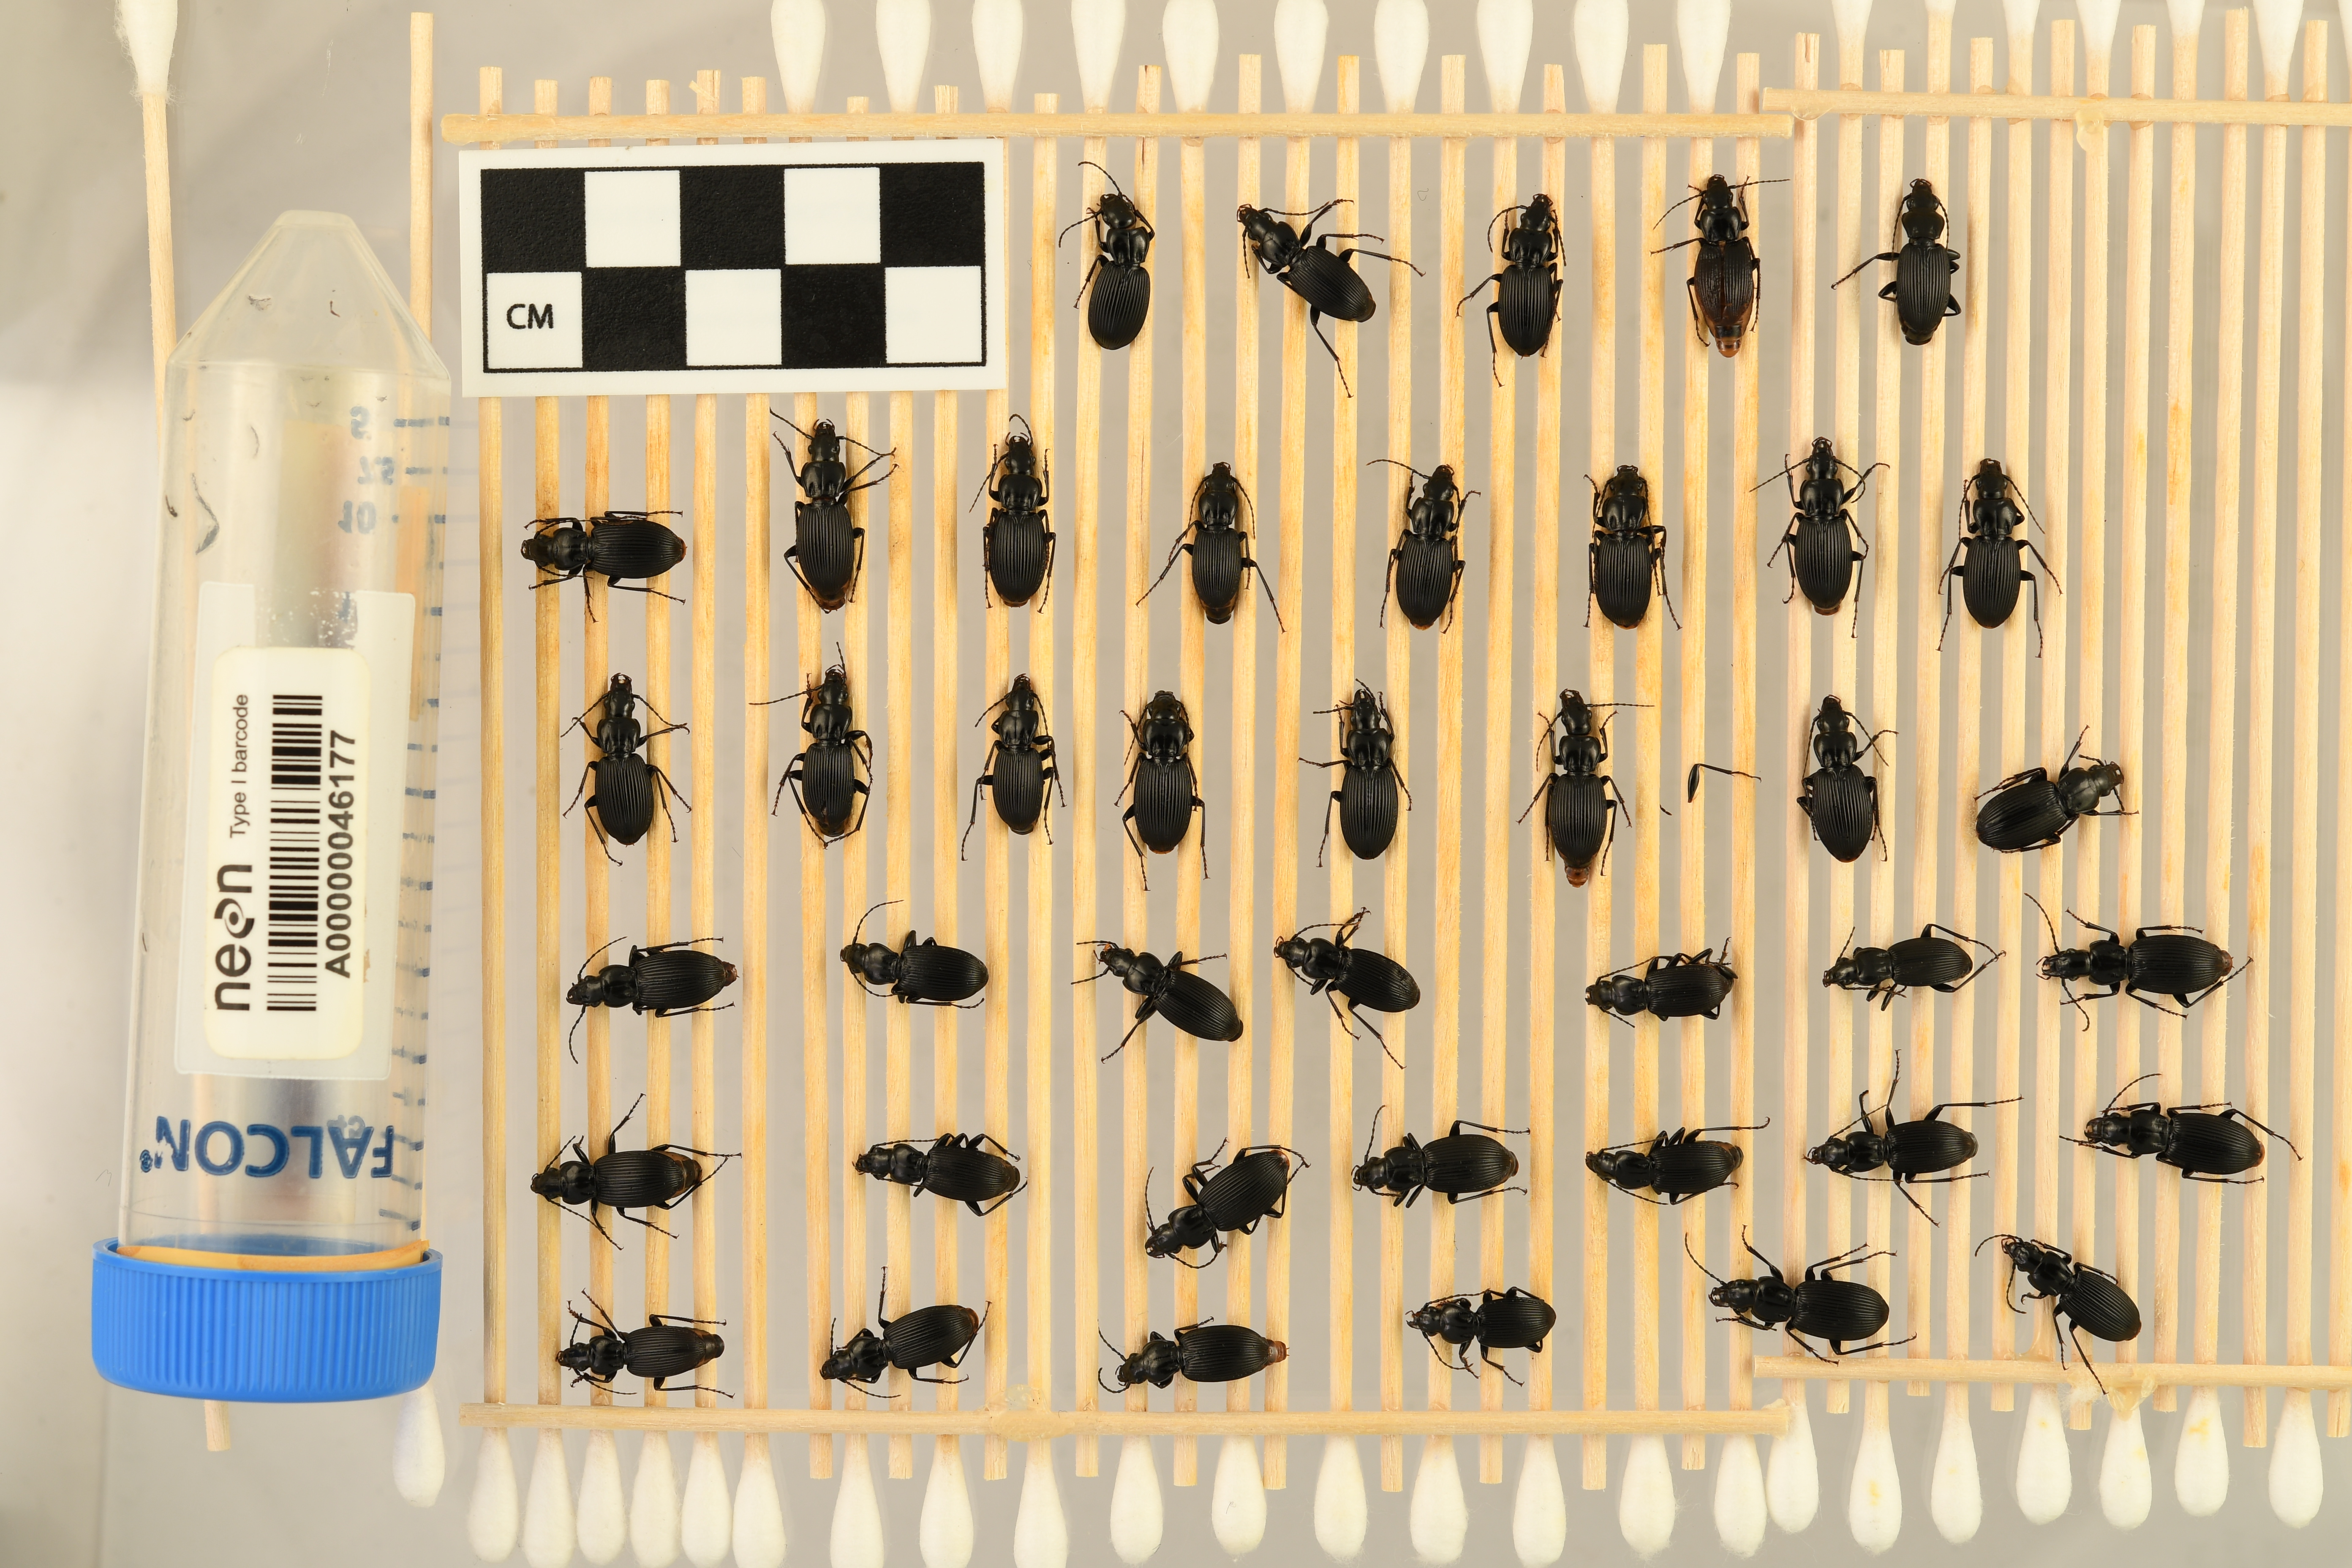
Pterostichus lachrymosus — Mountain Lake Biological Station NEON, plot MLBS_002. Beetle 24, ElytraLength: 0.8508 cm (lying flat: Yes)

Pterostichus lachrymosus — Mountain Lake Biological Station NEON, plot MLBS_002. Beetle 24, ElytraWidth: 0.4142 cm (lying flat: Yes)

Pterostichus lachrymosus — Mountain Lake Biological Station NEON, plot MLBS_002. Beetle 25, ElytraLength: 0.8177 cm (lying flat: Yes)

Pterostichus lachrymosus — Mountain Lake Biological Station NEON, plot MLBS_002. Beetle 25, ElytraWidth: 0.4294 cm (lying flat: Yes)

Pterostichus lachrymosus — Mountain Lake Biological Station NEON, plot MLBS_002. Beetle 26, ElytraLength: 0.804 cm (lying flat: No)

Pterostichus lachrymosus — Mountain Lake Biological Station NEON, plot MLBS_002. Beetle 26, ElytraWidth: 0.4002 cm (lying flat: No)

Pterostichus lachrymosus — Mountain Lake Biological Station NEON, plot MLBS_002. Beetle 27, ElytraLength: 0.8 cm (lying flat: Yes)

Pterostichus lachrymosus — Mountain Lake Biological Station NEON, plot MLBS_002. Beetle 27, ElytraWidth: 0.3639 cm (lying flat: Yes)

Pterostichus lachrymosus — Mountain Lake Biological Station NEON, plot MLBS_002. Beetle 28, ElytraLength: 0.9333 cm (lying flat: Yes)

Pterostichus lachrymosus — Mountain Lake Biological Station NEON, plot MLBS_002. Beetle 28, ElytraWidth: 0.44 cm (lying flat: Yes)

Pterostichus lachrymosus — Mountain Lake Biological Station NEON, plot MLBS_002. Beetle 29, ElytraLength: 0.8676 cm (lying flat: Yes)

Pterostichus lachrymosus — Mountain Lake Biological Station NEON, plot MLBS_002. Beetle 29, ElytraWidth: 0.4269 cm (lying flat: Yes)

Pterostichus lachrymosus — Mountain Lake Biological Station NEON, plot MLBS_002. Beetle 30, ElytraLength: 0.8203 cm (lying flat: Yes)

Pterostichus lachrymosus — Mountain Lake Biological Station NEON, plot MLBS_002. Beetle 30, ElytraWidth: 0.3792 cm (lying flat: Yes)

Pterostichus lachrymosus — Mountain Lake Biological Station NEON, plot MLBS_002. Beetle 31, ElytraLength: 0.9121 cm (lying flat: Yes)

Pterostichus lachrymosus — Mountain Lake Biological Station NEON, plot MLBS_002. Beetle 31, ElytraWidth: 0.4031 cm (lying flat: Yes)

Pterostichus lachrymosus — Mountain Lake Biological Station NEON, plot MLBS_002. Beetle 32, ElytraLength: 0.8676 cm (lying flat: Yes)

Pterostichus lachrymosus — Mountain Lake Biological Station NEON, plot MLBS_002. Beetle 32, ElytraWidth: 0.4408 cm (lying flat: Yes)

Pterostichus lachrymosus — Mountain Lake Biological Station NEON, plot MLBS_002. Beetle 33, ElytraLength: 0.804 cm (lying flat: No)

Pterostichus lachrymosus — Mountain Lake Biological Station NEON, plot MLBS_002. Beetle 33, ElytraWidth: 0.3736 cm (lying flat: No)

Pterostichus lachrymosus — Mountain Lake Biological Station NEON, plot MLBS_002. Beetle 34, ElytraLength: 0.841 cm (lying flat: Yes)

Pterostichus lachrymosus — Mountain Lake Biological Station NEON, plot MLBS_002. Beetle 34, ElytraWidth: 0.3736 cm (lying flat: Yes)

Pterostichus lachrymosus — Mountain Lake Biological Station NEON, plot MLBS_002. Beetle 35, ElytraLength: 0.8996 cm (lying flat: Yes)

Pterostichus lachrymosus — Mountain Lake Biological Station NEON, plot MLBS_002. Beetle 35, ElytraWidth: 0.4368 cm (lying flat: Yes)

Pterostichus lachrymosus — Mountain Lake Biological Station NEON, plot MLBS_002. Beetle 36, ElytraLength: 0.7477 cm (lying flat: Yes)

Pterostichus lachrymosus — Mountain Lake Biological Station NEON, plot MLBS_002. Beetle 36, ElytraWidth: 0.3743 cm (lying flat: Yes)

Pterostichus lachrymosus — Mountain Lake Biological Station NEON, plot MLBS_002. Beetle 37, ElytraLength: 0.8396 cm (lying flat: Yes)

Pterostichus lachrymosus — Mountain Lake Biological Station NEON, plot MLBS_002. Beetle 37, ElytraWidth: 0.4135 cm (lying flat: Yes)

Pterostichus lachrymosus — Mountain Lake Biological Station NEON, plot MLBS_002. Beetle 38, ElytraLength: 0.8537 cm (lying flat: Yes)

Pterostichus lachrymosus — Mountain Lake Biological Station NEON, plot MLBS_002. Beetle 38, ElytraWidth: 0.4535 cm (lying flat: Yes)

Pterostichus lachrymosus — Mountain Lake Biological Station NEON, plot MLBS_002. Beetle 39, ElytraLength: 0.7509 cm (lying flat: Yes)

Pterostichus lachrymosus — Mountain Lake Biological Station NEON, plot MLBS_002. Beetle 39, ElytraWidth: 0.4267 cm (lying flat: Yes)

Pterostichus lachrymosus — Mountain Lake Biological Station NEON, plot MLBS_002. Beetle 40, ElytraLength: 0.9394 cm (lying flat: Yes)

Pterostichus lachrymosus — Mountain Lake Biological Station NEON, plot MLBS_002. Beetle 40, ElytraWidth: 0.4432 cm (lying flat: Yes)

Pterostichus lachrymosus — Mountain Lake Biological Station NEON, plot MLBS_002. Beetle 41, ElytraLength: 0.7843 cm (lying flat: Yes)

Pterostichus lachrymosus — Mountain Lake Biological Station NEON, plot MLBS_002. Beetle 41, ElytraWidth: 0.4187 cm (lying flat: Yes)

Pterostichus lachrymosus — Mountain Lake Biological Station NEON, plot MLBS_002. Beetle 1, ElytraLength: 0.768 cm (lying flat: Yes)

Pterostichus lachrymosus — Mountain Lake Biological Station NEON, plot MLBS_002. Beetle 1, ElytraWidth: 0.4353 cm (lying flat: Yes)

Pterostichus lachrymosus — Mountain Lake Biological Station NEON, plot MLBS_002. Beetle 2, ElytraLength: 0.7949 cm (lying flat: Yes)

Pterostichus lachrymosus — Mountain Lake Biological Station NEON, plot MLBS_002. Beetle 2, ElytraWidth: 0.3824 cm (lying flat: Yes)

Pterostichus lachrymosus — Mountain Lake Biological Station NEON, plot MLBS_002. Beetle 3, ElytraLength: 0.8337 cm (lying flat: Yes)

Pterostichus lachrymosus — Mountain Lake Biological Station NEON, plot MLBS_002. Beetle 3, ElytraWidth: 0.4232 cm (lying flat: Yes)

Pterostichus lachrymosus — Mountain Lake Biological Station NEON, plot MLBS_002. Beetle 4, ElytraLength: 0.7308 cm (lying flat: Yes)

Pterostichus lachrymosus — Mountain Lake Biological Station NEON, plot MLBS_002. Beetle 4, ElytraWidth: 0.411 cm (lying flat: Yes)

Pterostichus lachrymosus — Mountain Lake Biological Station NEON, plot MLBS_002. Beetle 5, ElytraLength: 0.8085 cm (lying flat: Yes)

Pterostichus lachrymosus — Mountain Lake Biological Station NEON, plot MLBS_002. Beetle 5, ElytraWidth: 0.3848 cm (lying flat: Yes)

Pterostichus lachrymosus — Mountain Lake Biological Station NEON, plot MLBS_002. Beetle 6, ElytraLength: 0.8465 cm (lying flat: Yes)

Pterostichus lachrymosus — Mountain Lake Biological Station NEON, plot MLBS_002. Beetle 6, ElytraWidth: 0.4104 cm (lying flat: Yes)

Pterostichus lachrymosus — Mountain Lake Biological Station NEON, plot MLBS_002. Beetle 7, ElytraLength: 0.8593 cm (lying flat: Yes)

Pterostichus lachrymosus — Mountain Lake Biological Station NEON, plot MLBS_002. Beetle 7, ElytraWidth: 0.411 cm (lying flat: Yes)

Pterostichus lachrymosus — Mountain Lake Biological Station NEON, plot MLBS_002. Beetle 8, ElytraLength: 0.7952 cm (lying flat: Yes)

Pterostichus lachrymosus — Mountain Lake Biological Station NEON, plot MLBS_002. Beetle 8, ElytraWidth: 0.3976 cm (lying flat: Yes)

Pterostichus lachrymosus — Mountain Lake Biological Station NEON, plot MLBS_002. Beetle 9, ElytraLength: 0.7307 cm (lying flat: Yes)

Pterostichus lachrymosus — Mountain Lake Biological Station NEON, plot MLBS_002. Beetle 9, ElytraWidth: 0.3974 cm (lying flat: Yes)

Pterostichus lachrymosus — Mountain Lake Biological Station NEON, plot MLBS_002. Beetle 10, ElytraLength: 0.8253 cm (lying flat: Yes)

Pterostichus lachrymosus — Mountain Lake Biological Station NEON, plot MLBS_002. Beetle 10, ElytraWidth: 0.4279 cm (lying flat: Yes)

Pterostichus lachrymosus — Mountain Lake Biological Station NEON, plot MLBS_002. Beetle 11, ElytraLength: 0.8205 cm (lying flat: Yes)

Pterostichus lachrymosus — Mountain Lake Biological Station NEON, plot MLBS_002. Beetle 11, ElytraWidth: 0.4361 cm (lying flat: Yes)

Pterostichus lachrymosus — Mountain Lake Biological Station NEON, plot MLBS_002. Beetle 12, ElytraLength: 0.8465 cm (lying flat: Yes)

Pterostichus lachrymosus — Mountain Lake Biological Station NEON, plot MLBS_002. Beetle 12, ElytraWidth: 0.423 cm (lying flat: Yes)

Pterostichus lachrymosus — Mountain Lake Biological Station NEON, plot MLBS_002. Beetle 13, ElytraLength: 0.8229 cm (lying flat: Yes)

Pterostichus lachrymosus — Mountain Lake Biological Station NEON, plot MLBS_002. Beetle 13, ElytraWidth: 0.411 cm (lying flat: Yes)

Pterostichus lachrymosus — Mountain Lake Biological Station NEON, plot MLBS_002. Beetle 14, ElytraLength: 0.8229 cm (lying flat: Yes)

Pterostichus lachrymosus — Mountain Lake Biological Station NEON, plot MLBS_002. Beetle 14, ElytraWidth: 0.4134 cm (lying flat: Yes)